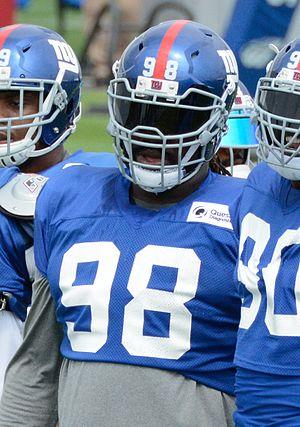
Damon Paul Harrison, surnommé Snacks, est un joueur de football américain jouant au poste de defensive tackle pour les Lions de Détroit en NFL.